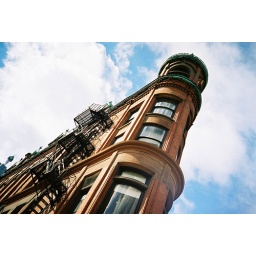
flat iron building in toronto st. lawrence market area